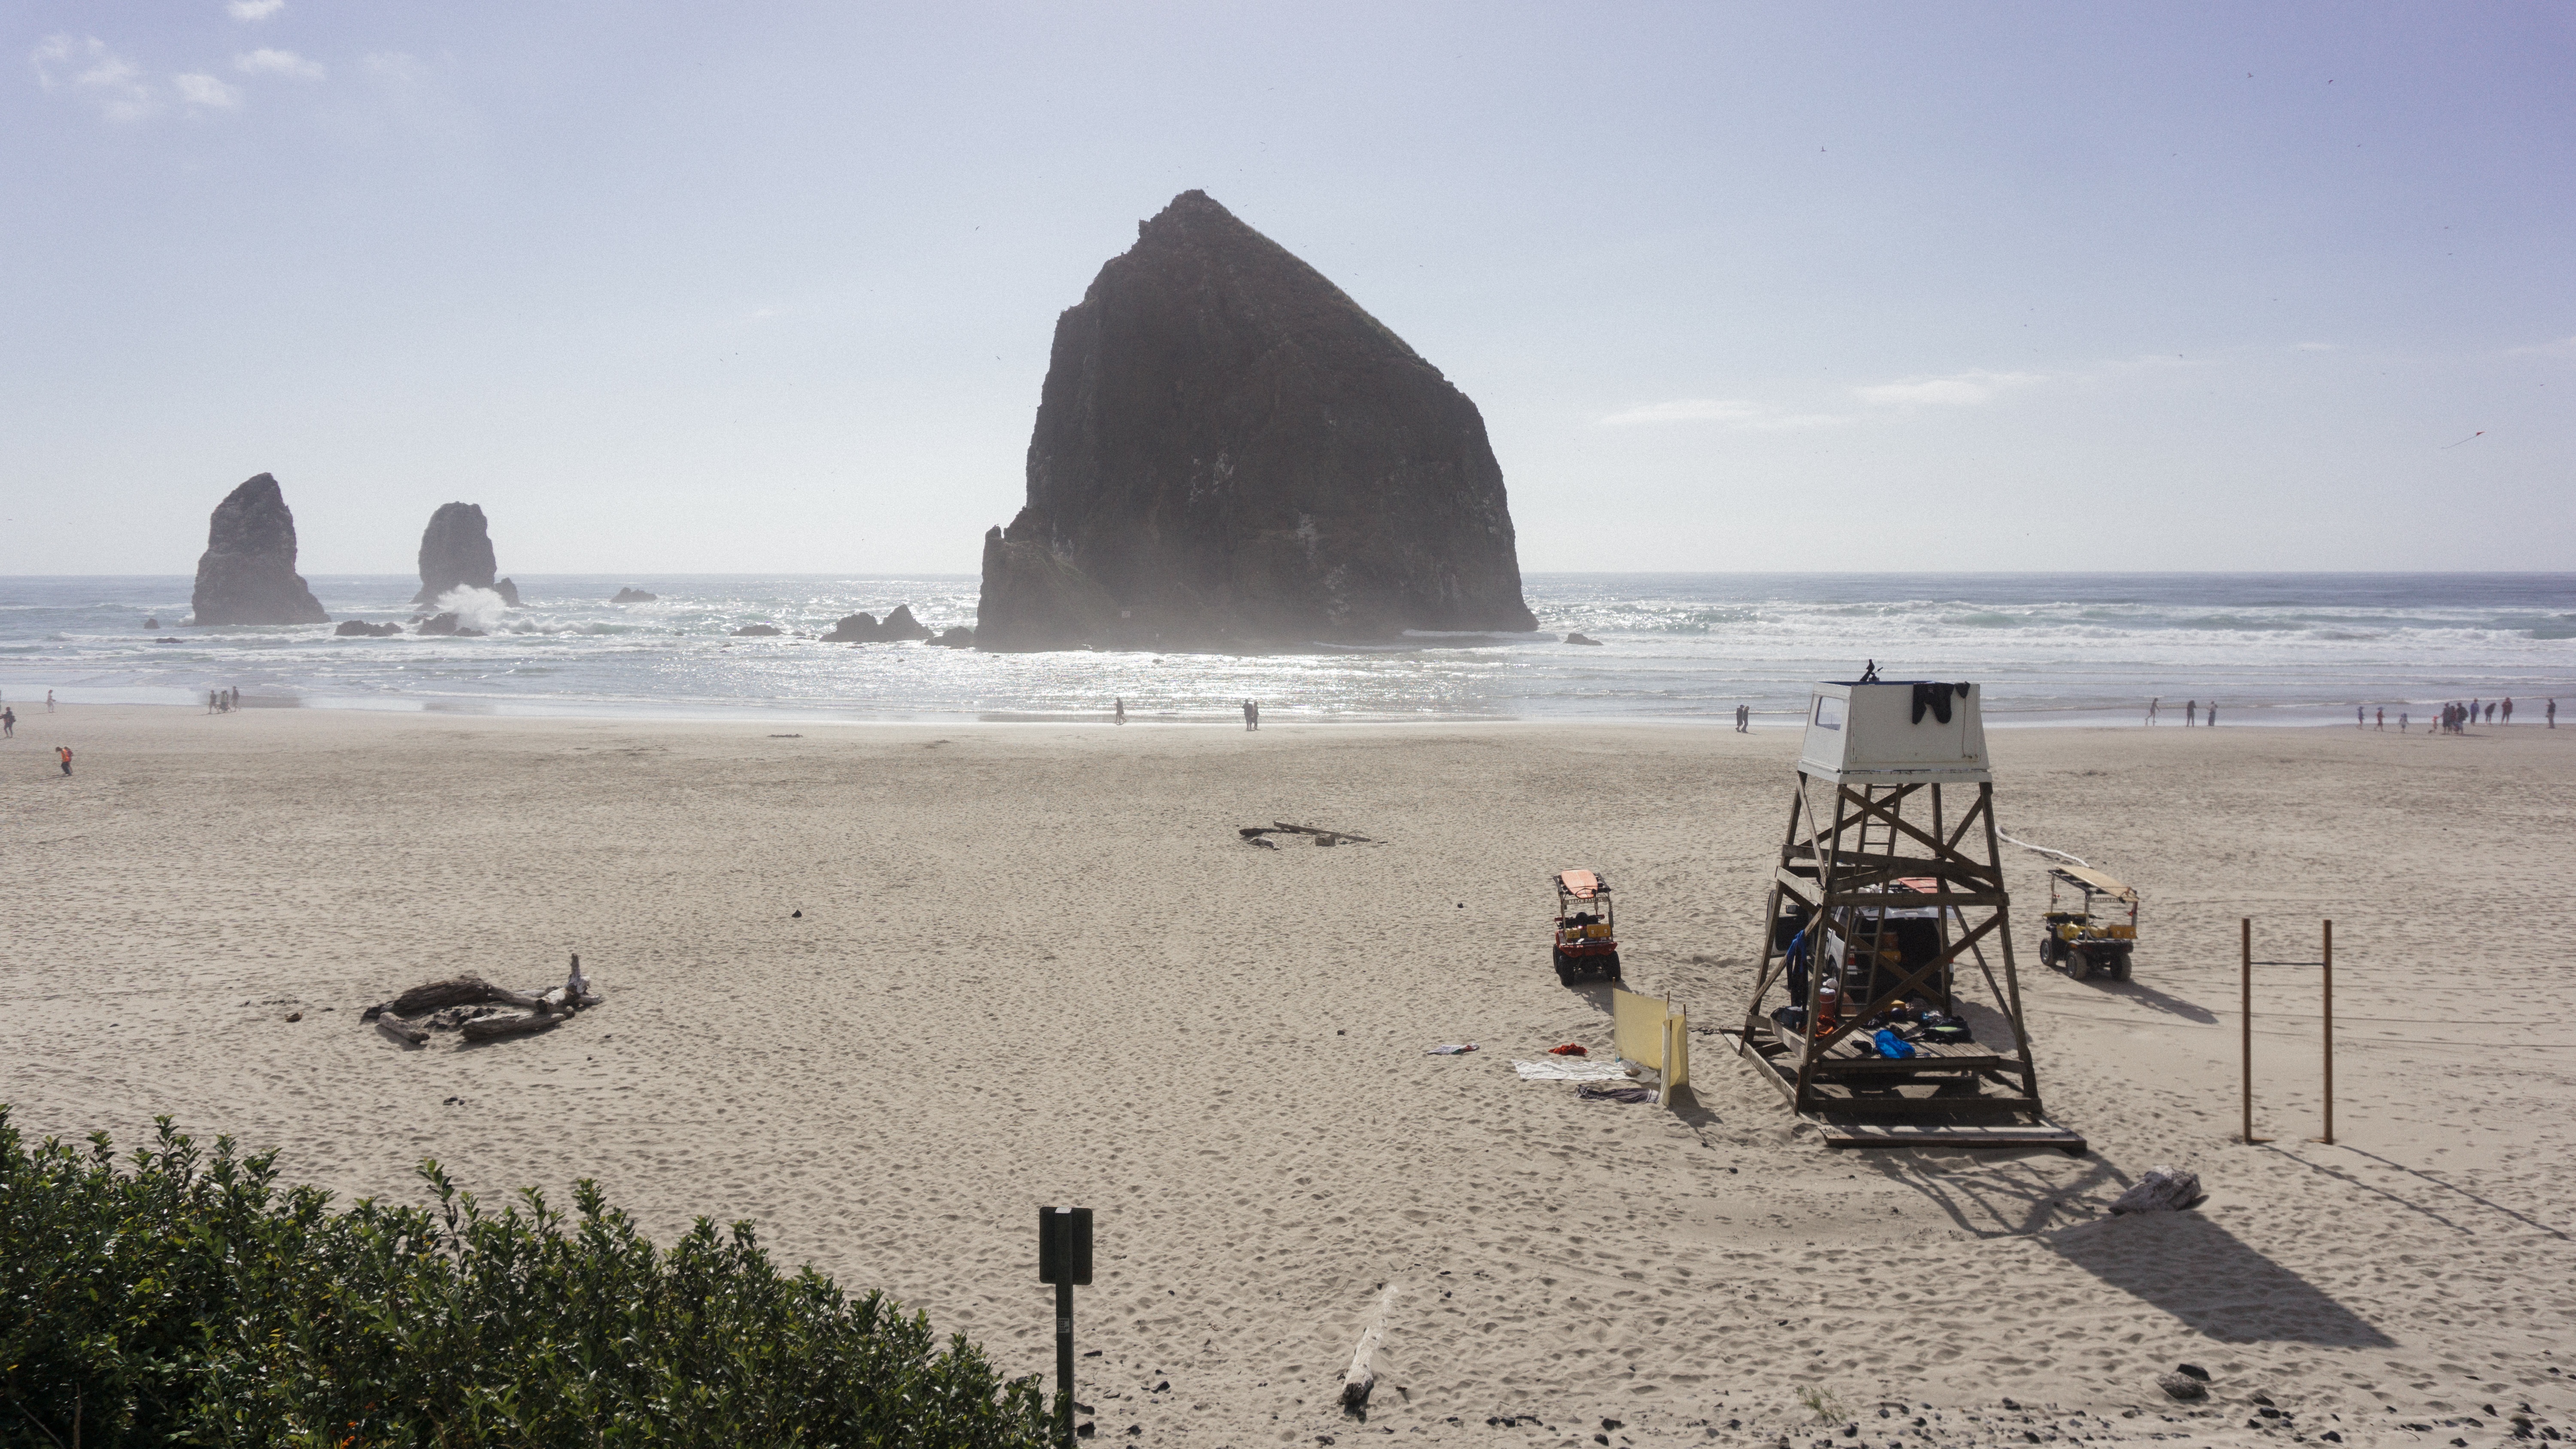
beach, sea, coast, sand, rock, ocean, shore, vacation, bay, material, body of water, breakwater, cape